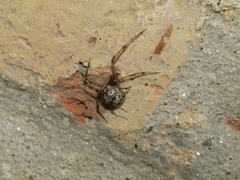
Species: Parasteatoda_tepidariorum